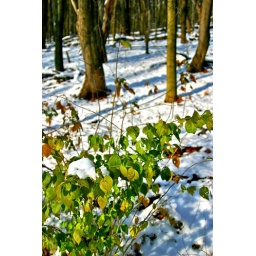
Shock of green against a shock of white